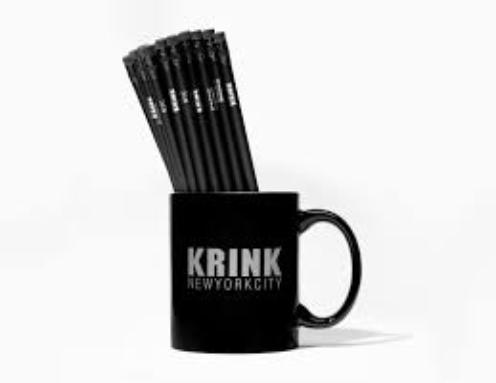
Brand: krink
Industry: Clothes